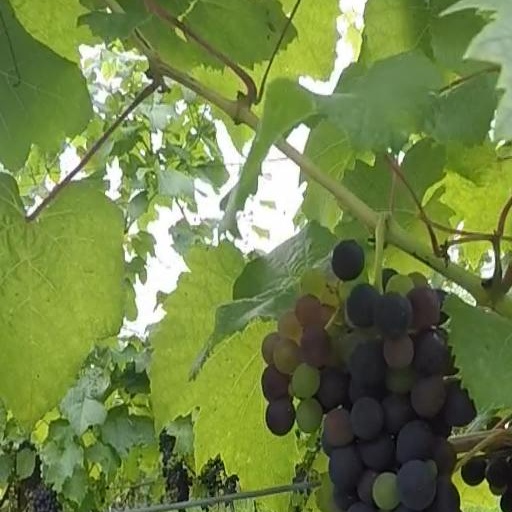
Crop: grape